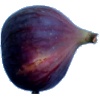
Label: fig